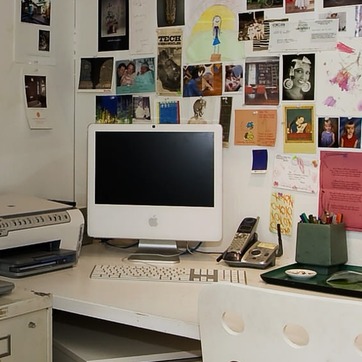
Material: glass